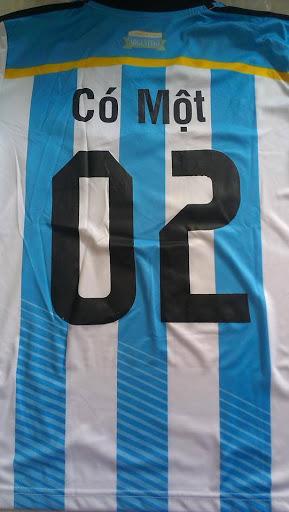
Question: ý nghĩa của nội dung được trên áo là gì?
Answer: có một không hai